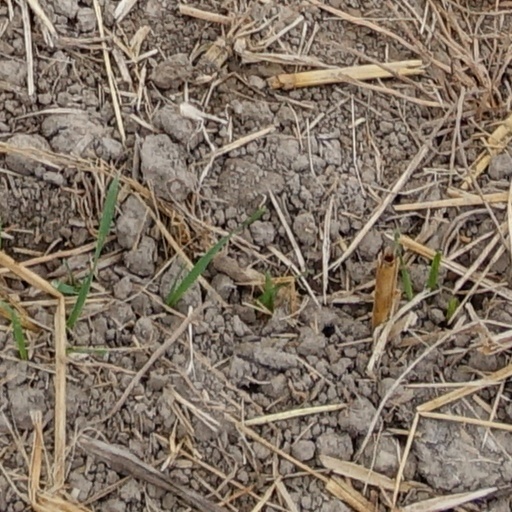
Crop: wheat